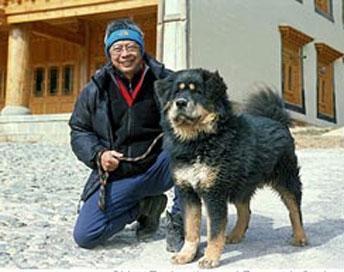
Tibetan_mastiff